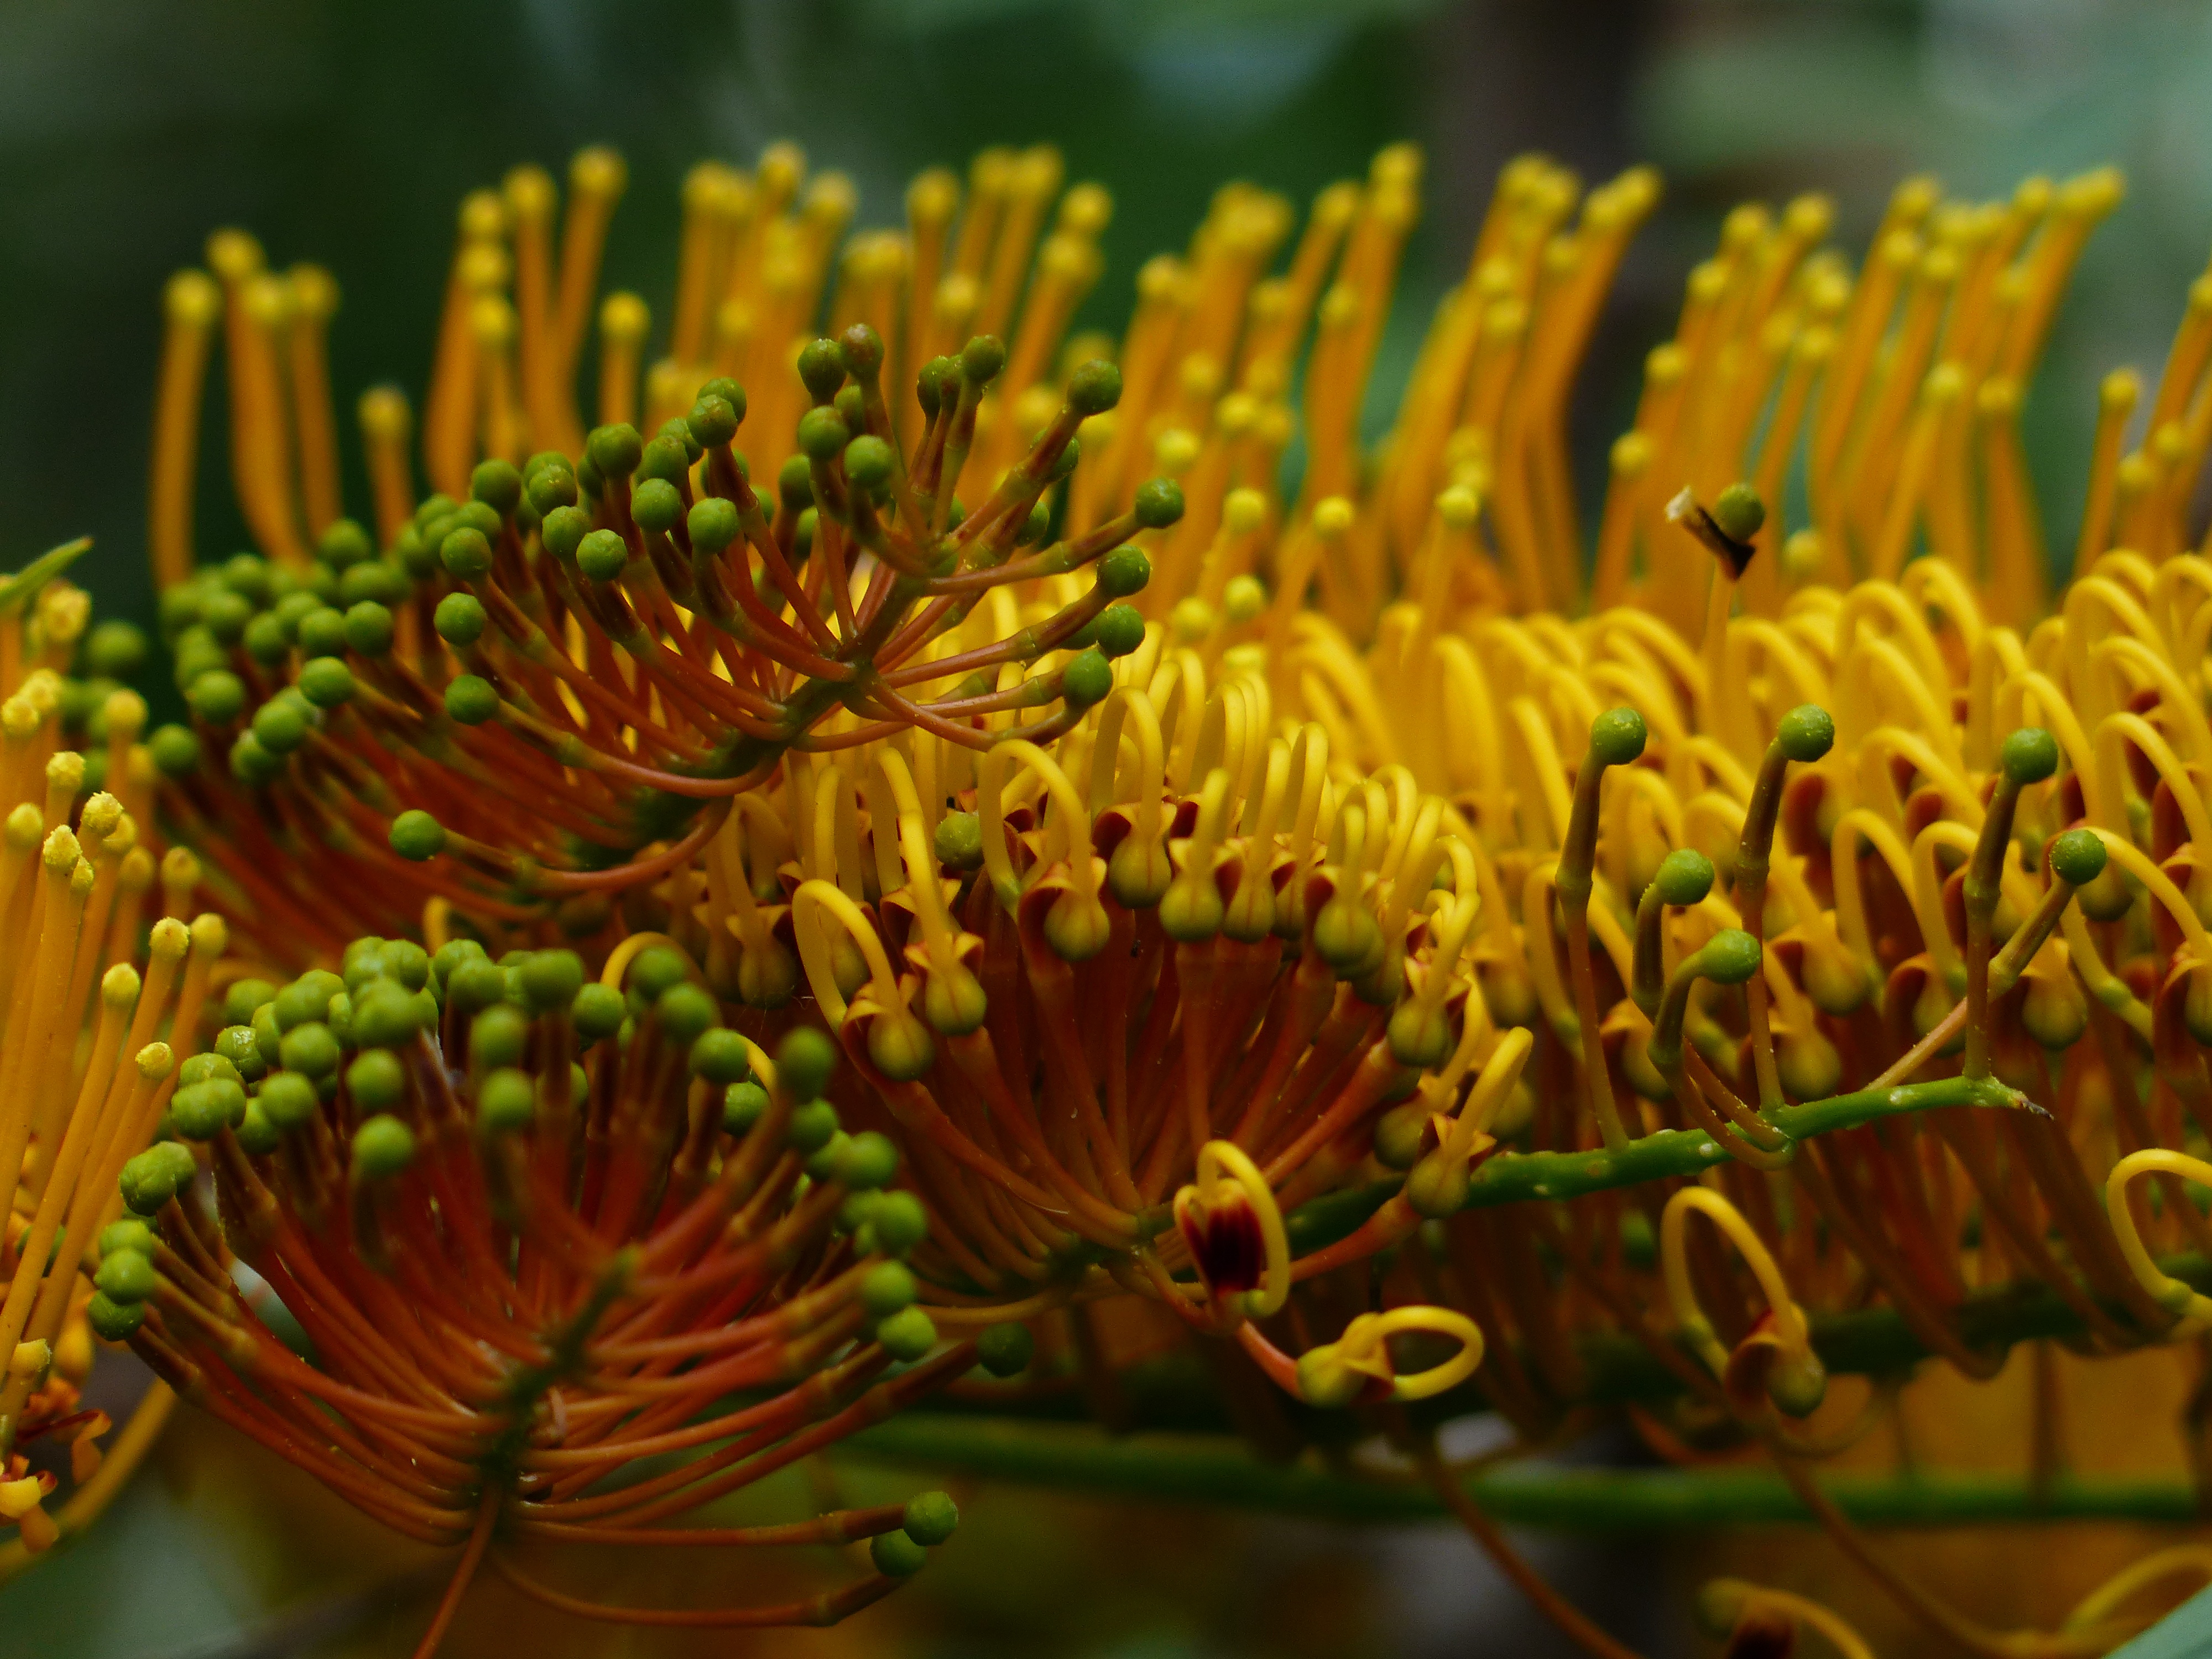
tree, nature, plant, leaf, flower, bush, green, botany, yellow, flora, wildflower, flowers, close up, tenerife, large, exotic, macro photography, canary islands, flowering plant, daisy family, grevillea, land plant, silver oak, proteaceae, grevillea robusta, silver tree greenhouse, comb like, per teen greenhouse, australian hyphenation rich